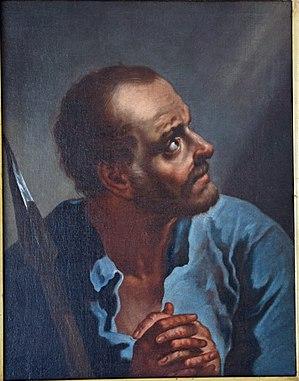
Giovanni Battista Piazzetta ou Gian Battista Piazzetta (Venise, 13 février 1683 – Venise, 29 avril 1754), St. Thomas, huile sur toile, 44 x 59 cm, collection privée.